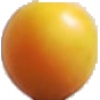
Label: Cherry Wax Yellow 1